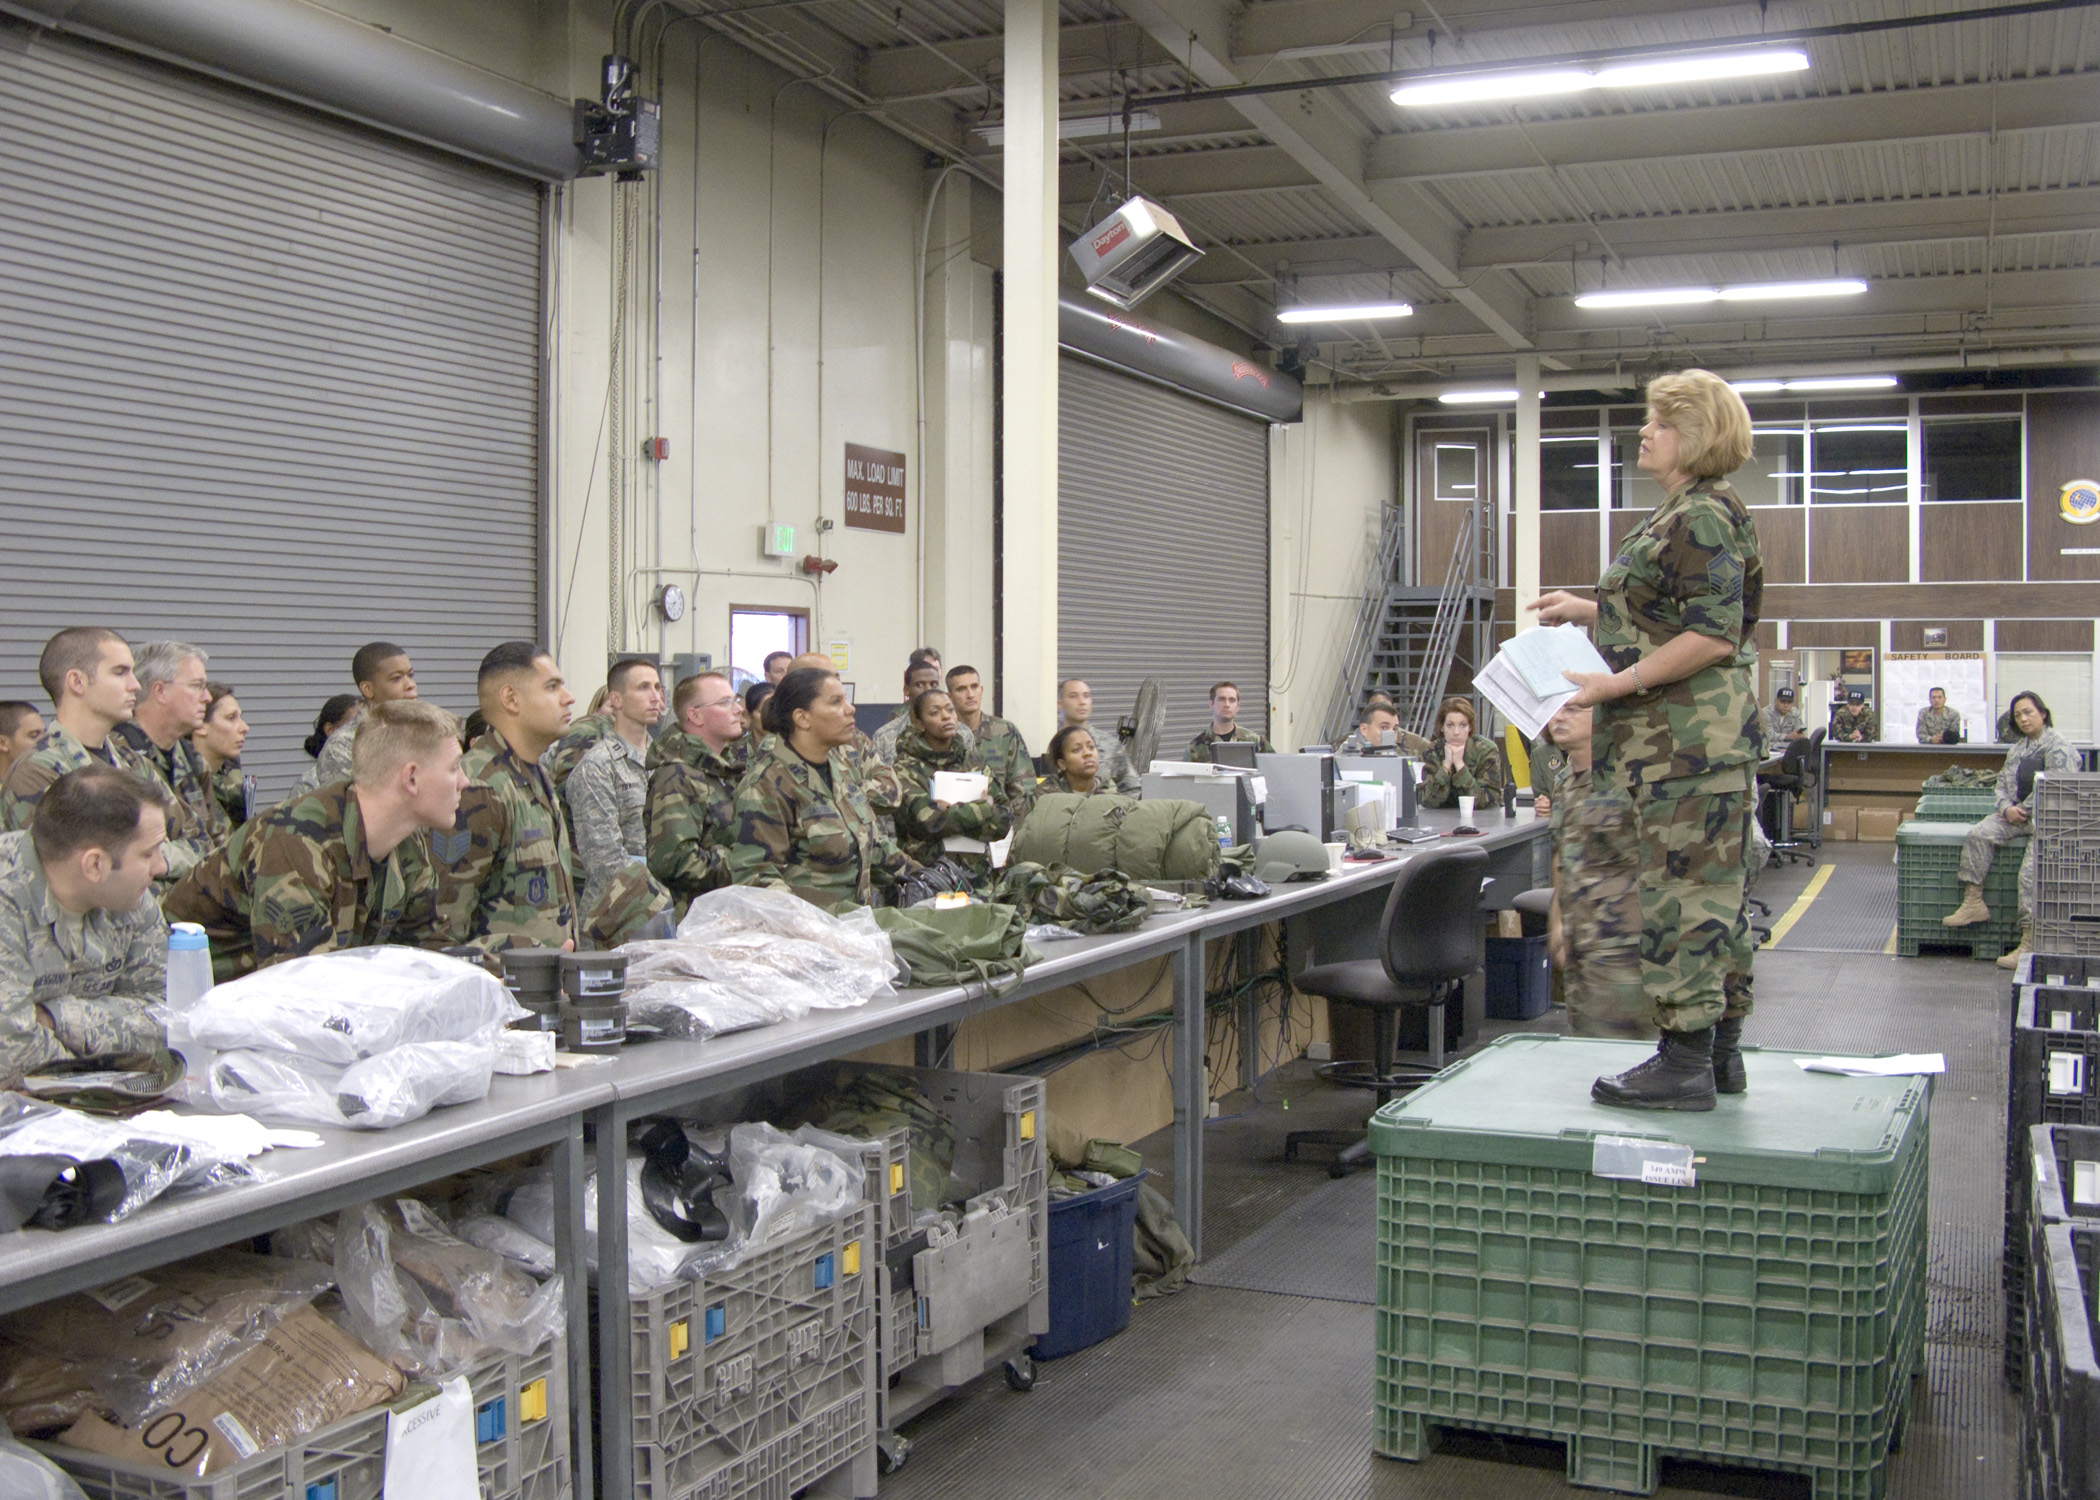
military, army, machine, factory, manufacturing